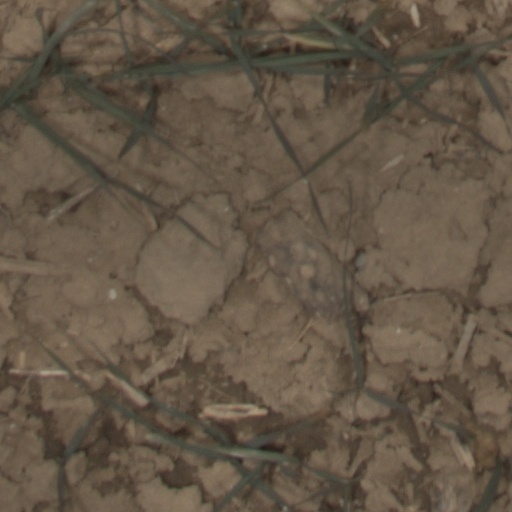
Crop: wheat